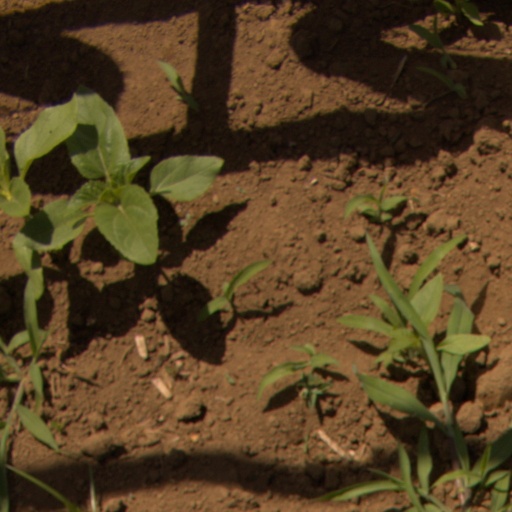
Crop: Jerusalem artichoke